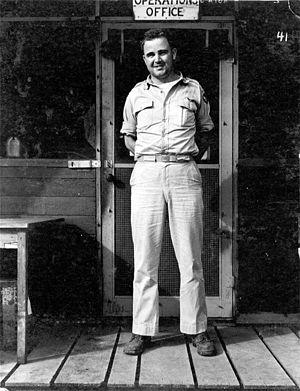
Charles W. Sweeney dit Chuck Sweeney, est un pilote américain né le 27 décembre 1919 à Lowell, Massachusetts, et décédé le 16 juillet 2004 à Boston.